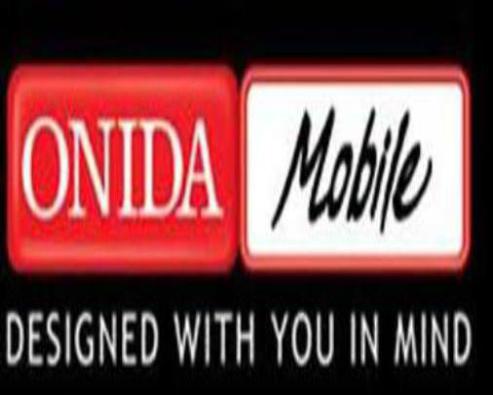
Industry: Electronic